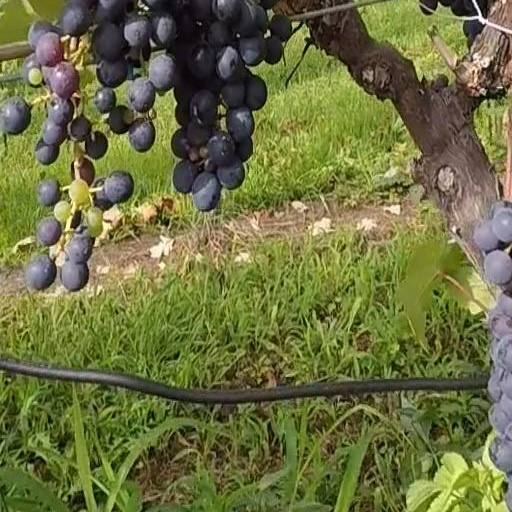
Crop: grape